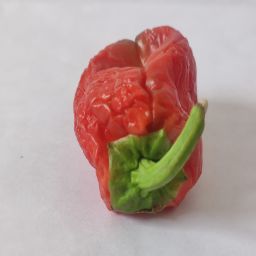
Crop: Bell Pepper
Quality: Dried